Duke Keats

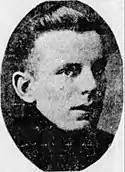
Duke Keats.

Duke Keats, whilst first making his way into the hockey circuit in the Cobalt Mines Hockey League in Northeastern Ontario in the early to mid 1910s, started out his playing career as a defenceman, but he would later switch to forward where he would find himself on the centre ice position.